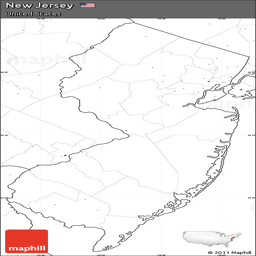
blank simple map no labels